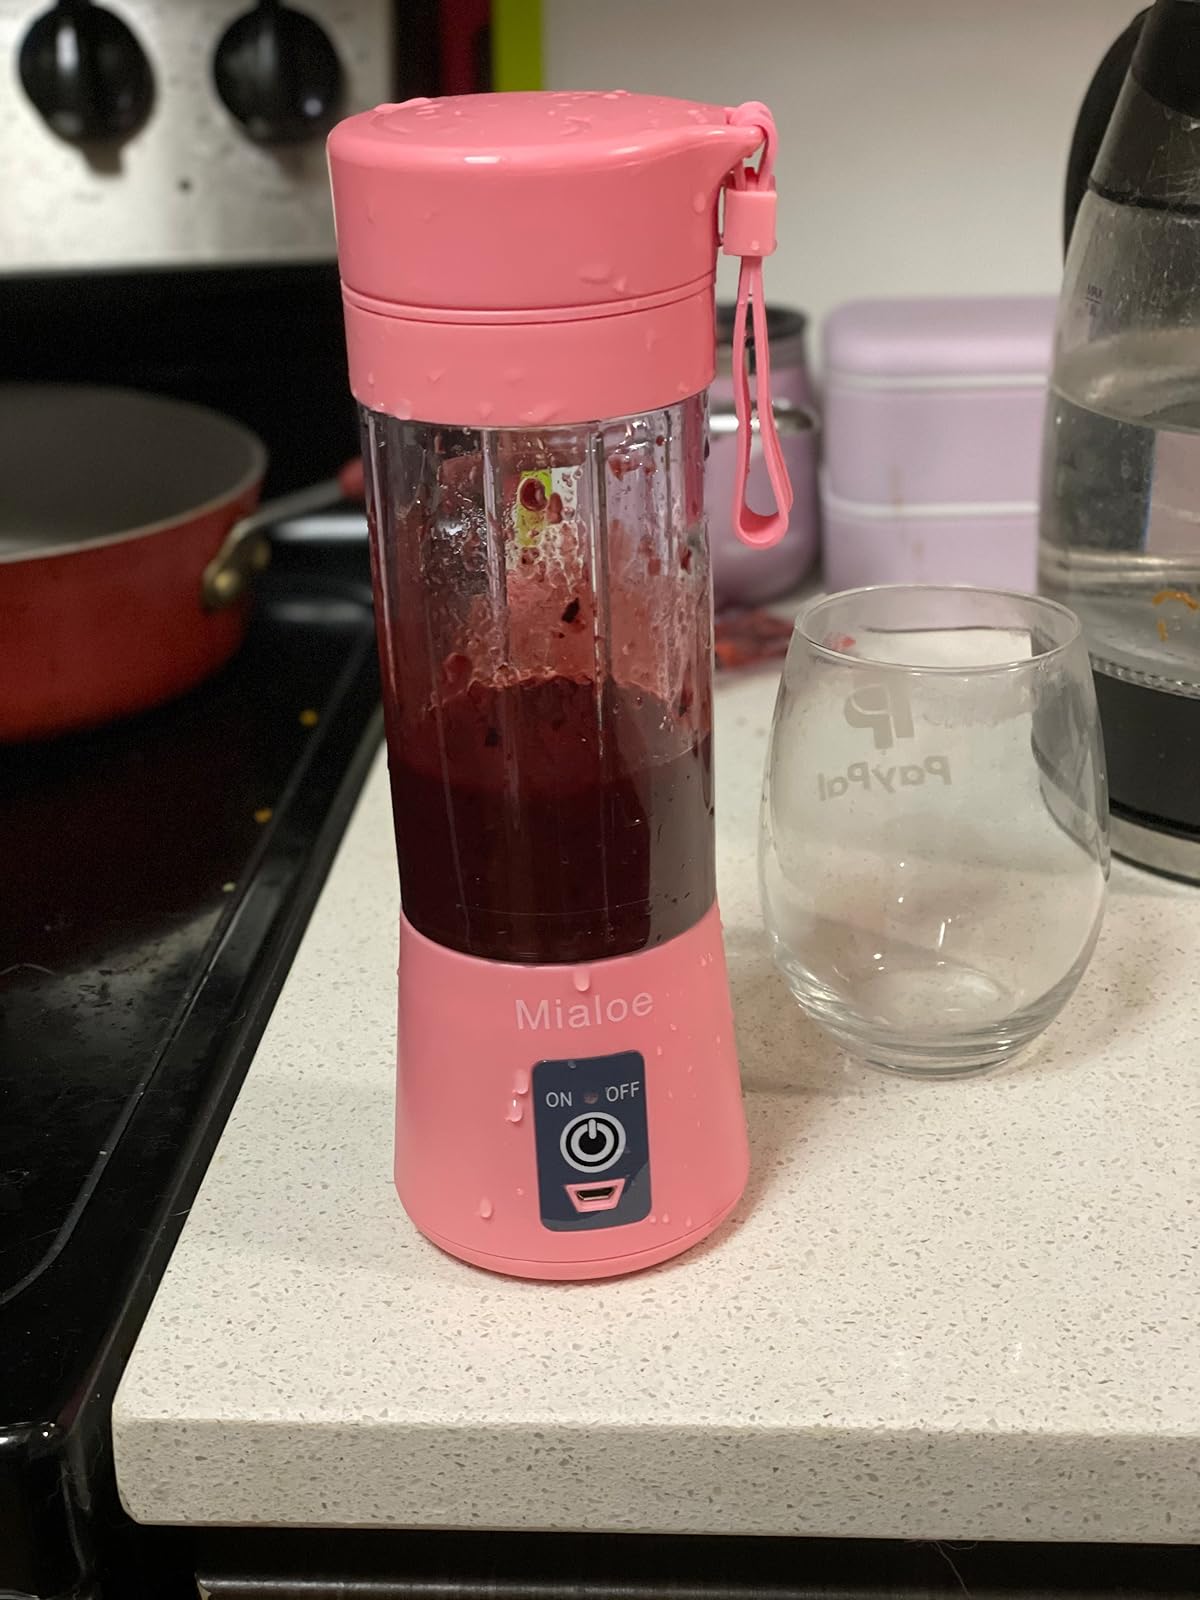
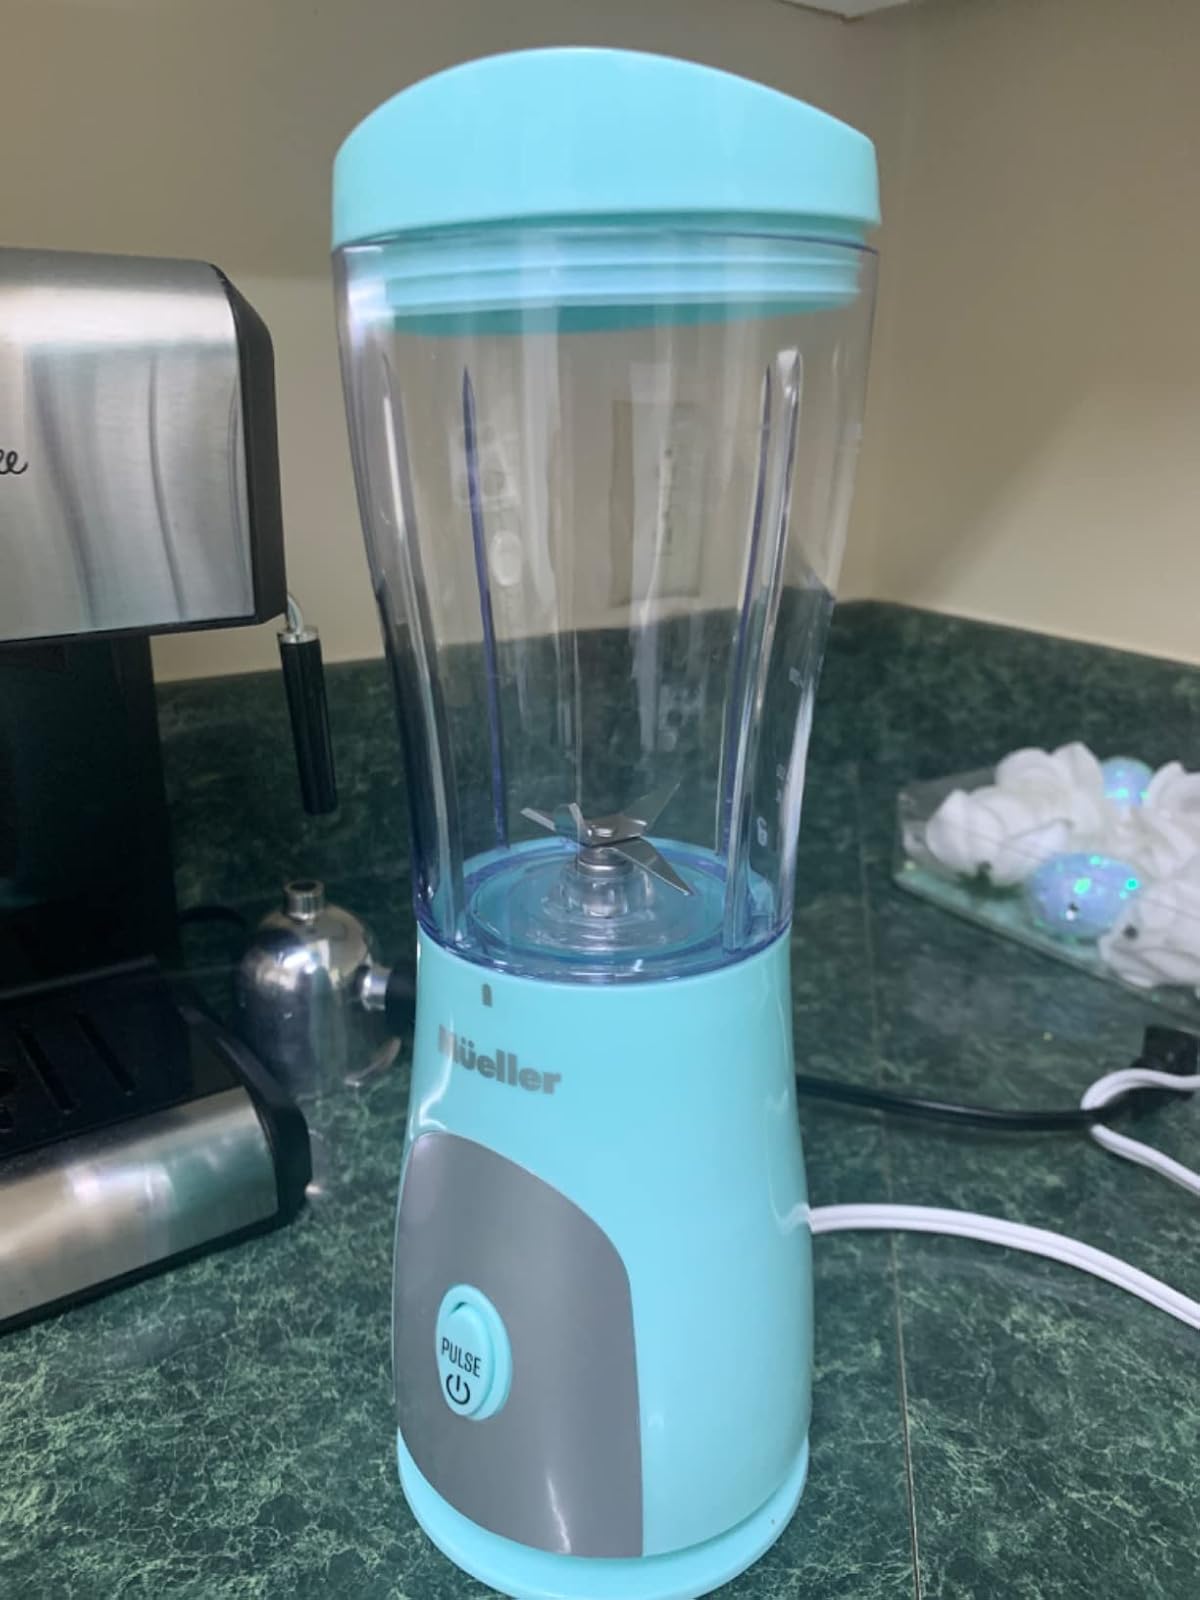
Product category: items_blender
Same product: no